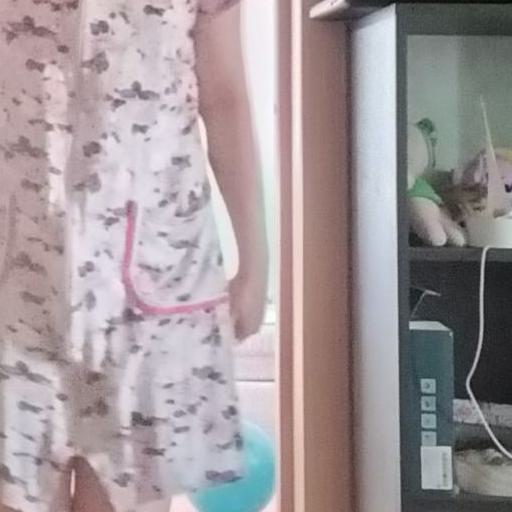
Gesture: no_gesture